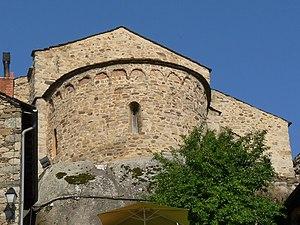
Chevet de l'église romane, Angoustrine, Pyrénées-Orientales, France
L'église Saint-André d'Angoustrine est une église romane située à Angoustrine-Villeneuve-des-Escaldes en Cerdagne dans le département français des Pyrénées-Orientales en région Occitanie.